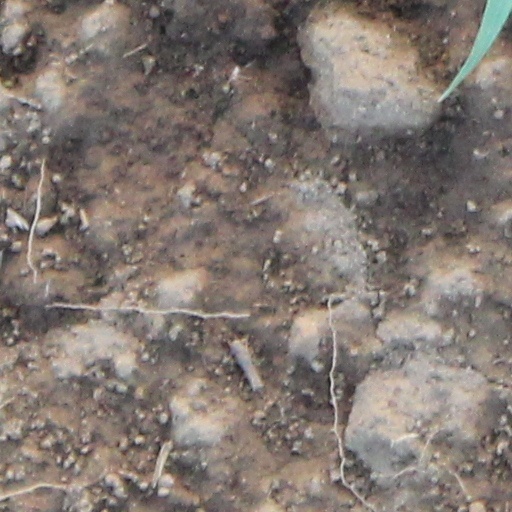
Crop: wheat